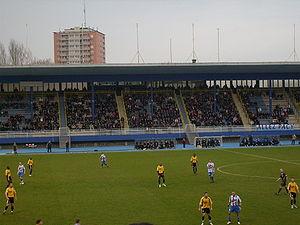
Stade Marcel Tribut de Dunkerque
Le stade Marcel Tribut est un stade de football situé à Dunkerque. Son club résident est l'USL Dunkerque. Initialement de 1 200 places, le stade a subi plusieurs transformations et pouvait accueillir dans le passé jusqu'à 12 000 personnes. En 2021, après reconstruction, le stade Tribut nouvelle génération pourra accueillir entre 5000 et 8000 spectateurs.
L'Union sportive du littoral de Dunkerque, couramment abrégée en USL Dunkerque ou USLD, est un club de football français fondé en 1900 sous le nom de US Malo-les-Bains. En 1919, ce club s'associe avec le Stade dunkerquois pour former l'US Dunkerque-Malo, qui s'illustre particulièrement en Coupe de France dès les années 1920.